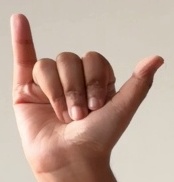
ASL sign: Y